Tsuchiya Koitsu

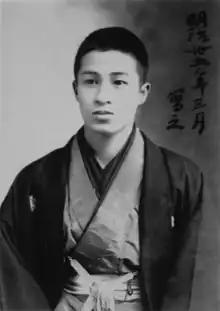
Kōitsu in 1902

Tsuchiya Kōitsu was a Japanese artist in the Shin-hanga movement. He trained under the ukiyo-e master Kobayashi Kiyochika for 19 years, and initially focused on works depicting scenes from the First Sino-Japanese War. In 1931, at the age of 60, he began work for Shōzaburō Watanabe and his art publishing establishment which also published the work of artists like Kawase Hasui and Yoshida Hiroshi. His later work incorporated light effects to increase the emotional impact of his art.